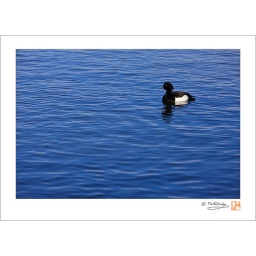
A Tufted duck in some nice blue ripples.